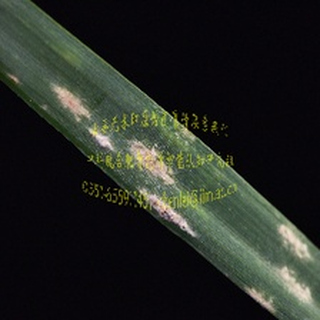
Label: wheat_mildew